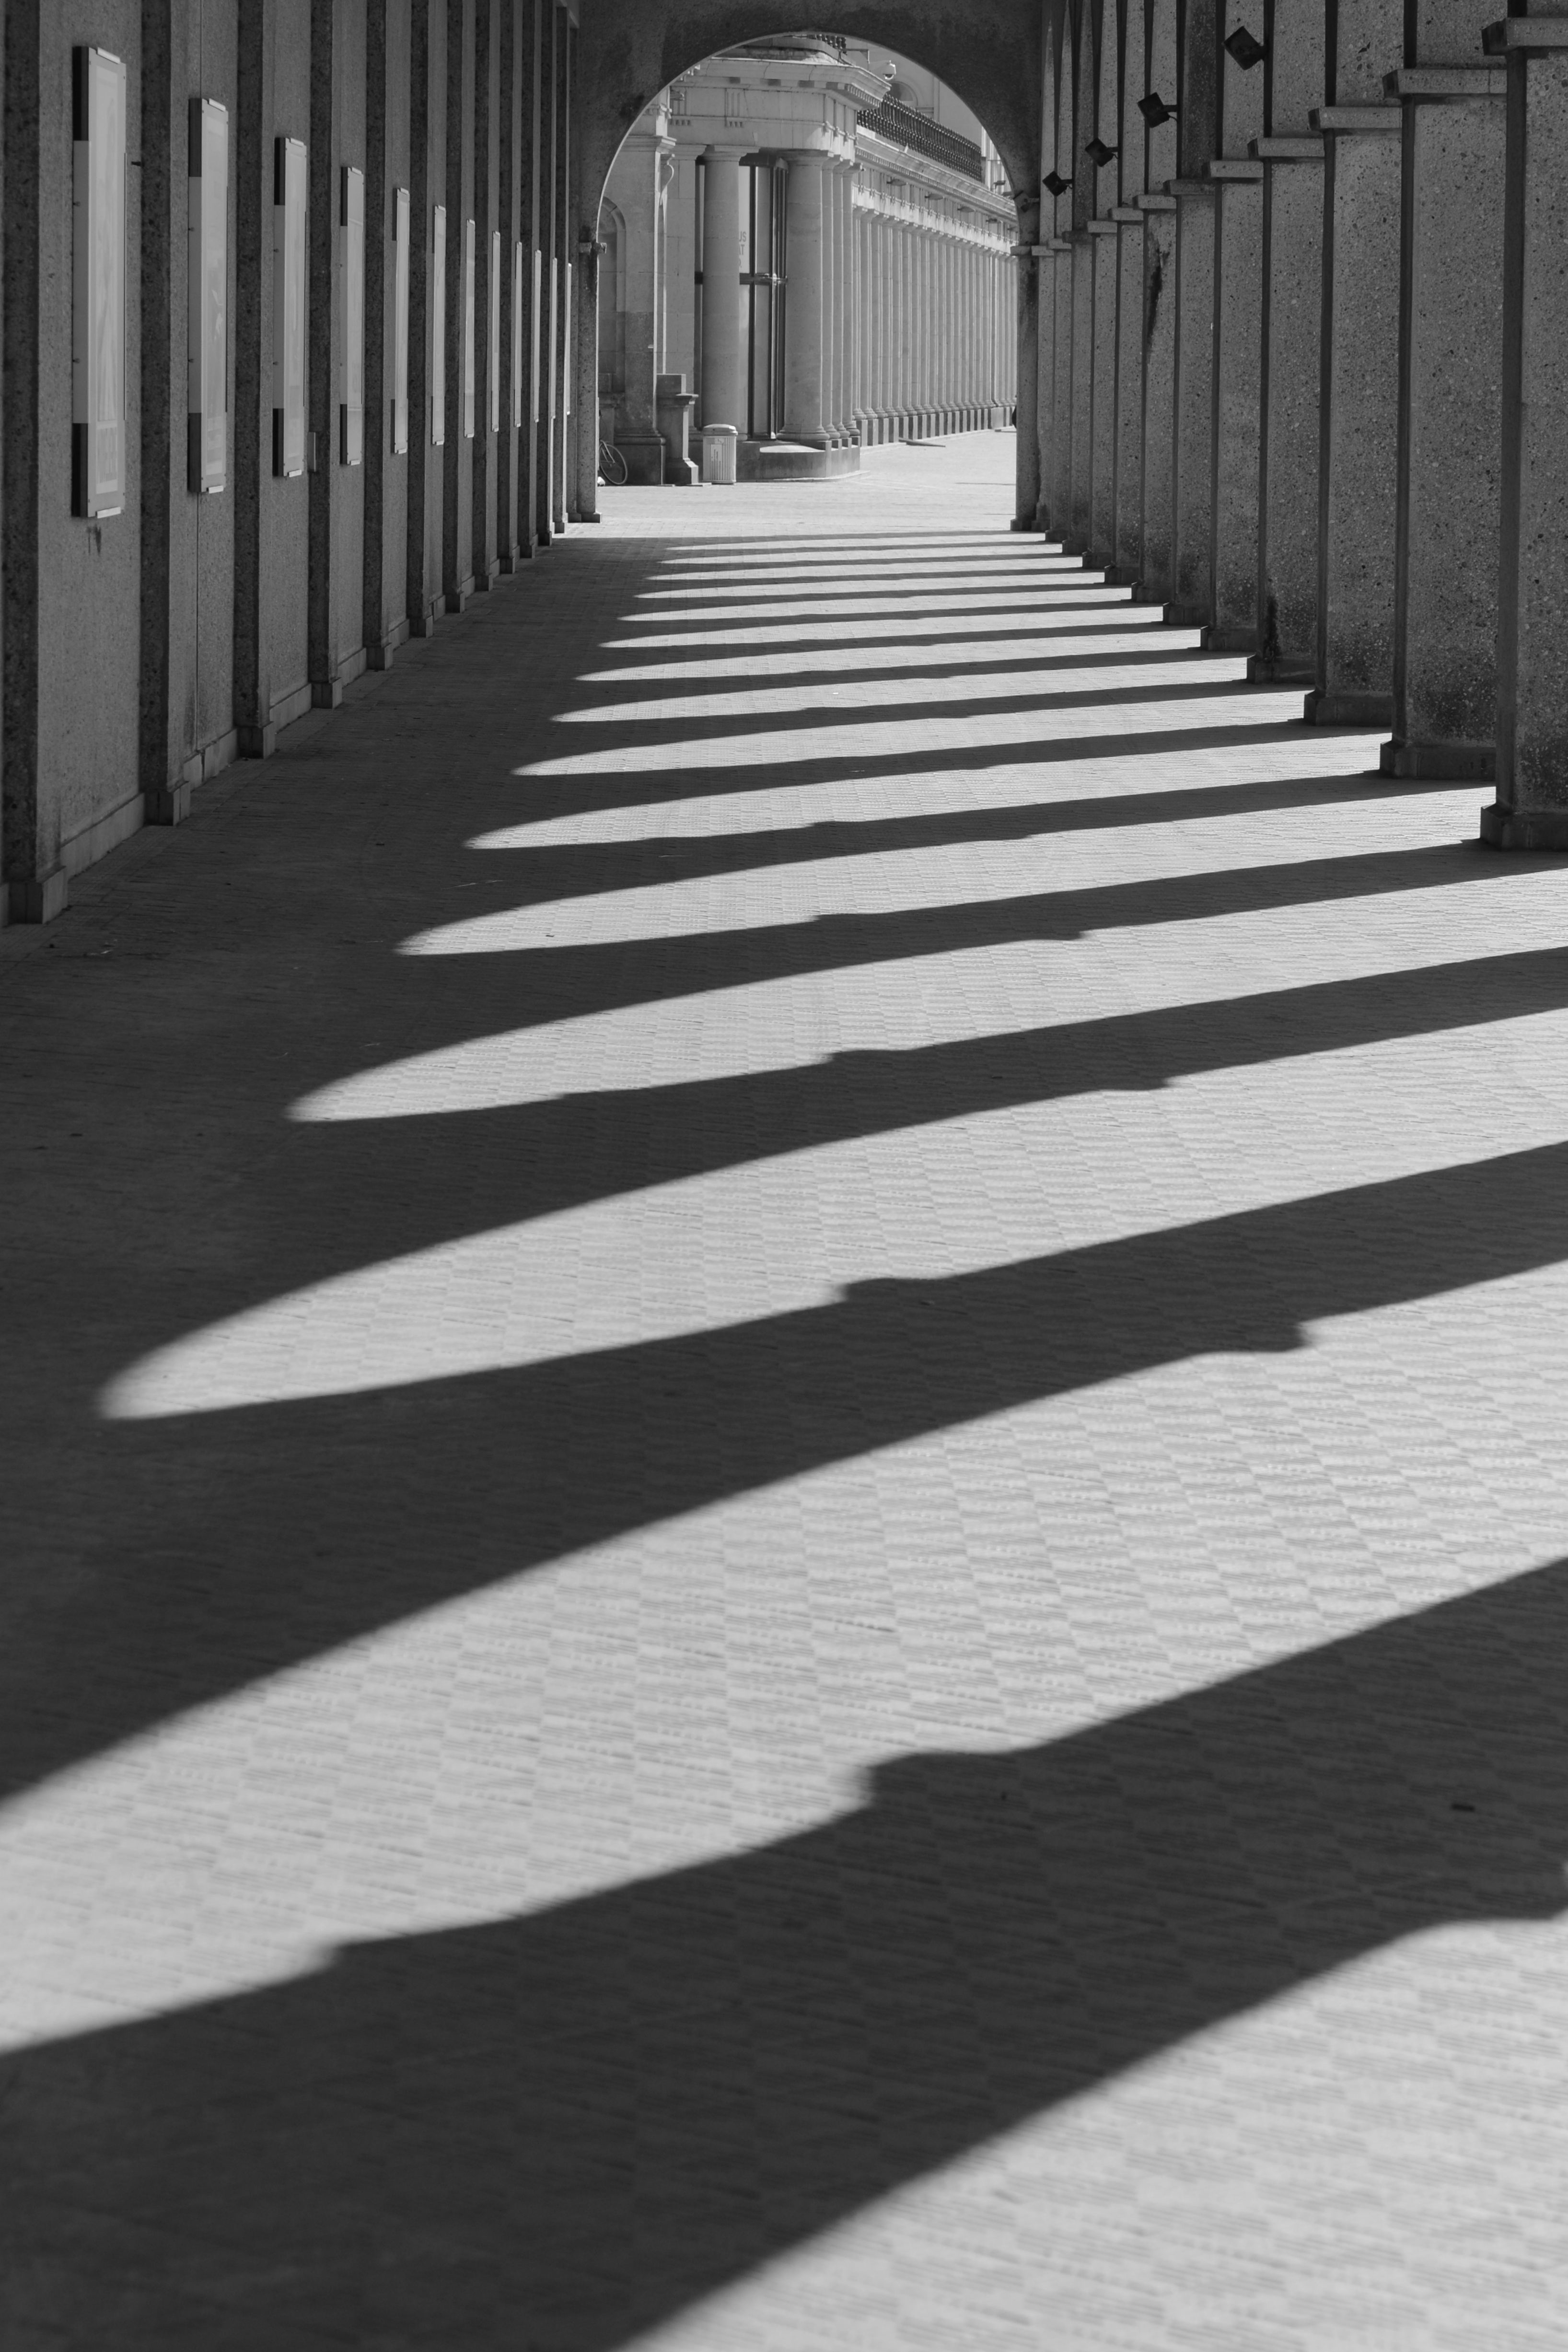
light, black and white, wood, road, white, floor, atmosphere, asphalt, walkway, line, shadow, black, monochrome, lane, symmetry, shape, flooring, oostende, pedestrian crossing, road surface, monochrome photography, outdoor structure, gellerij